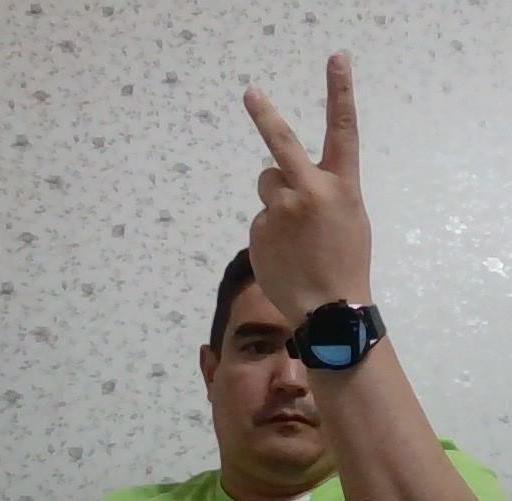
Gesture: peace_inverted